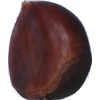
Label: chestnut